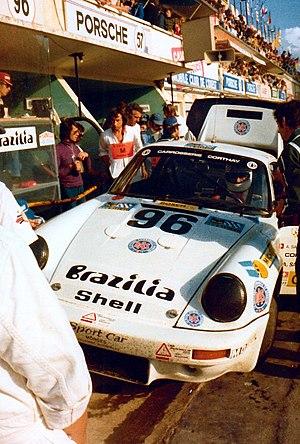
Antoine Salamin au volant, lors des 24 heures du Mans 1977
Antoine Salamin, né le 19 décembre 1945 en Valais, est un architecte et pilote automobile suisse.